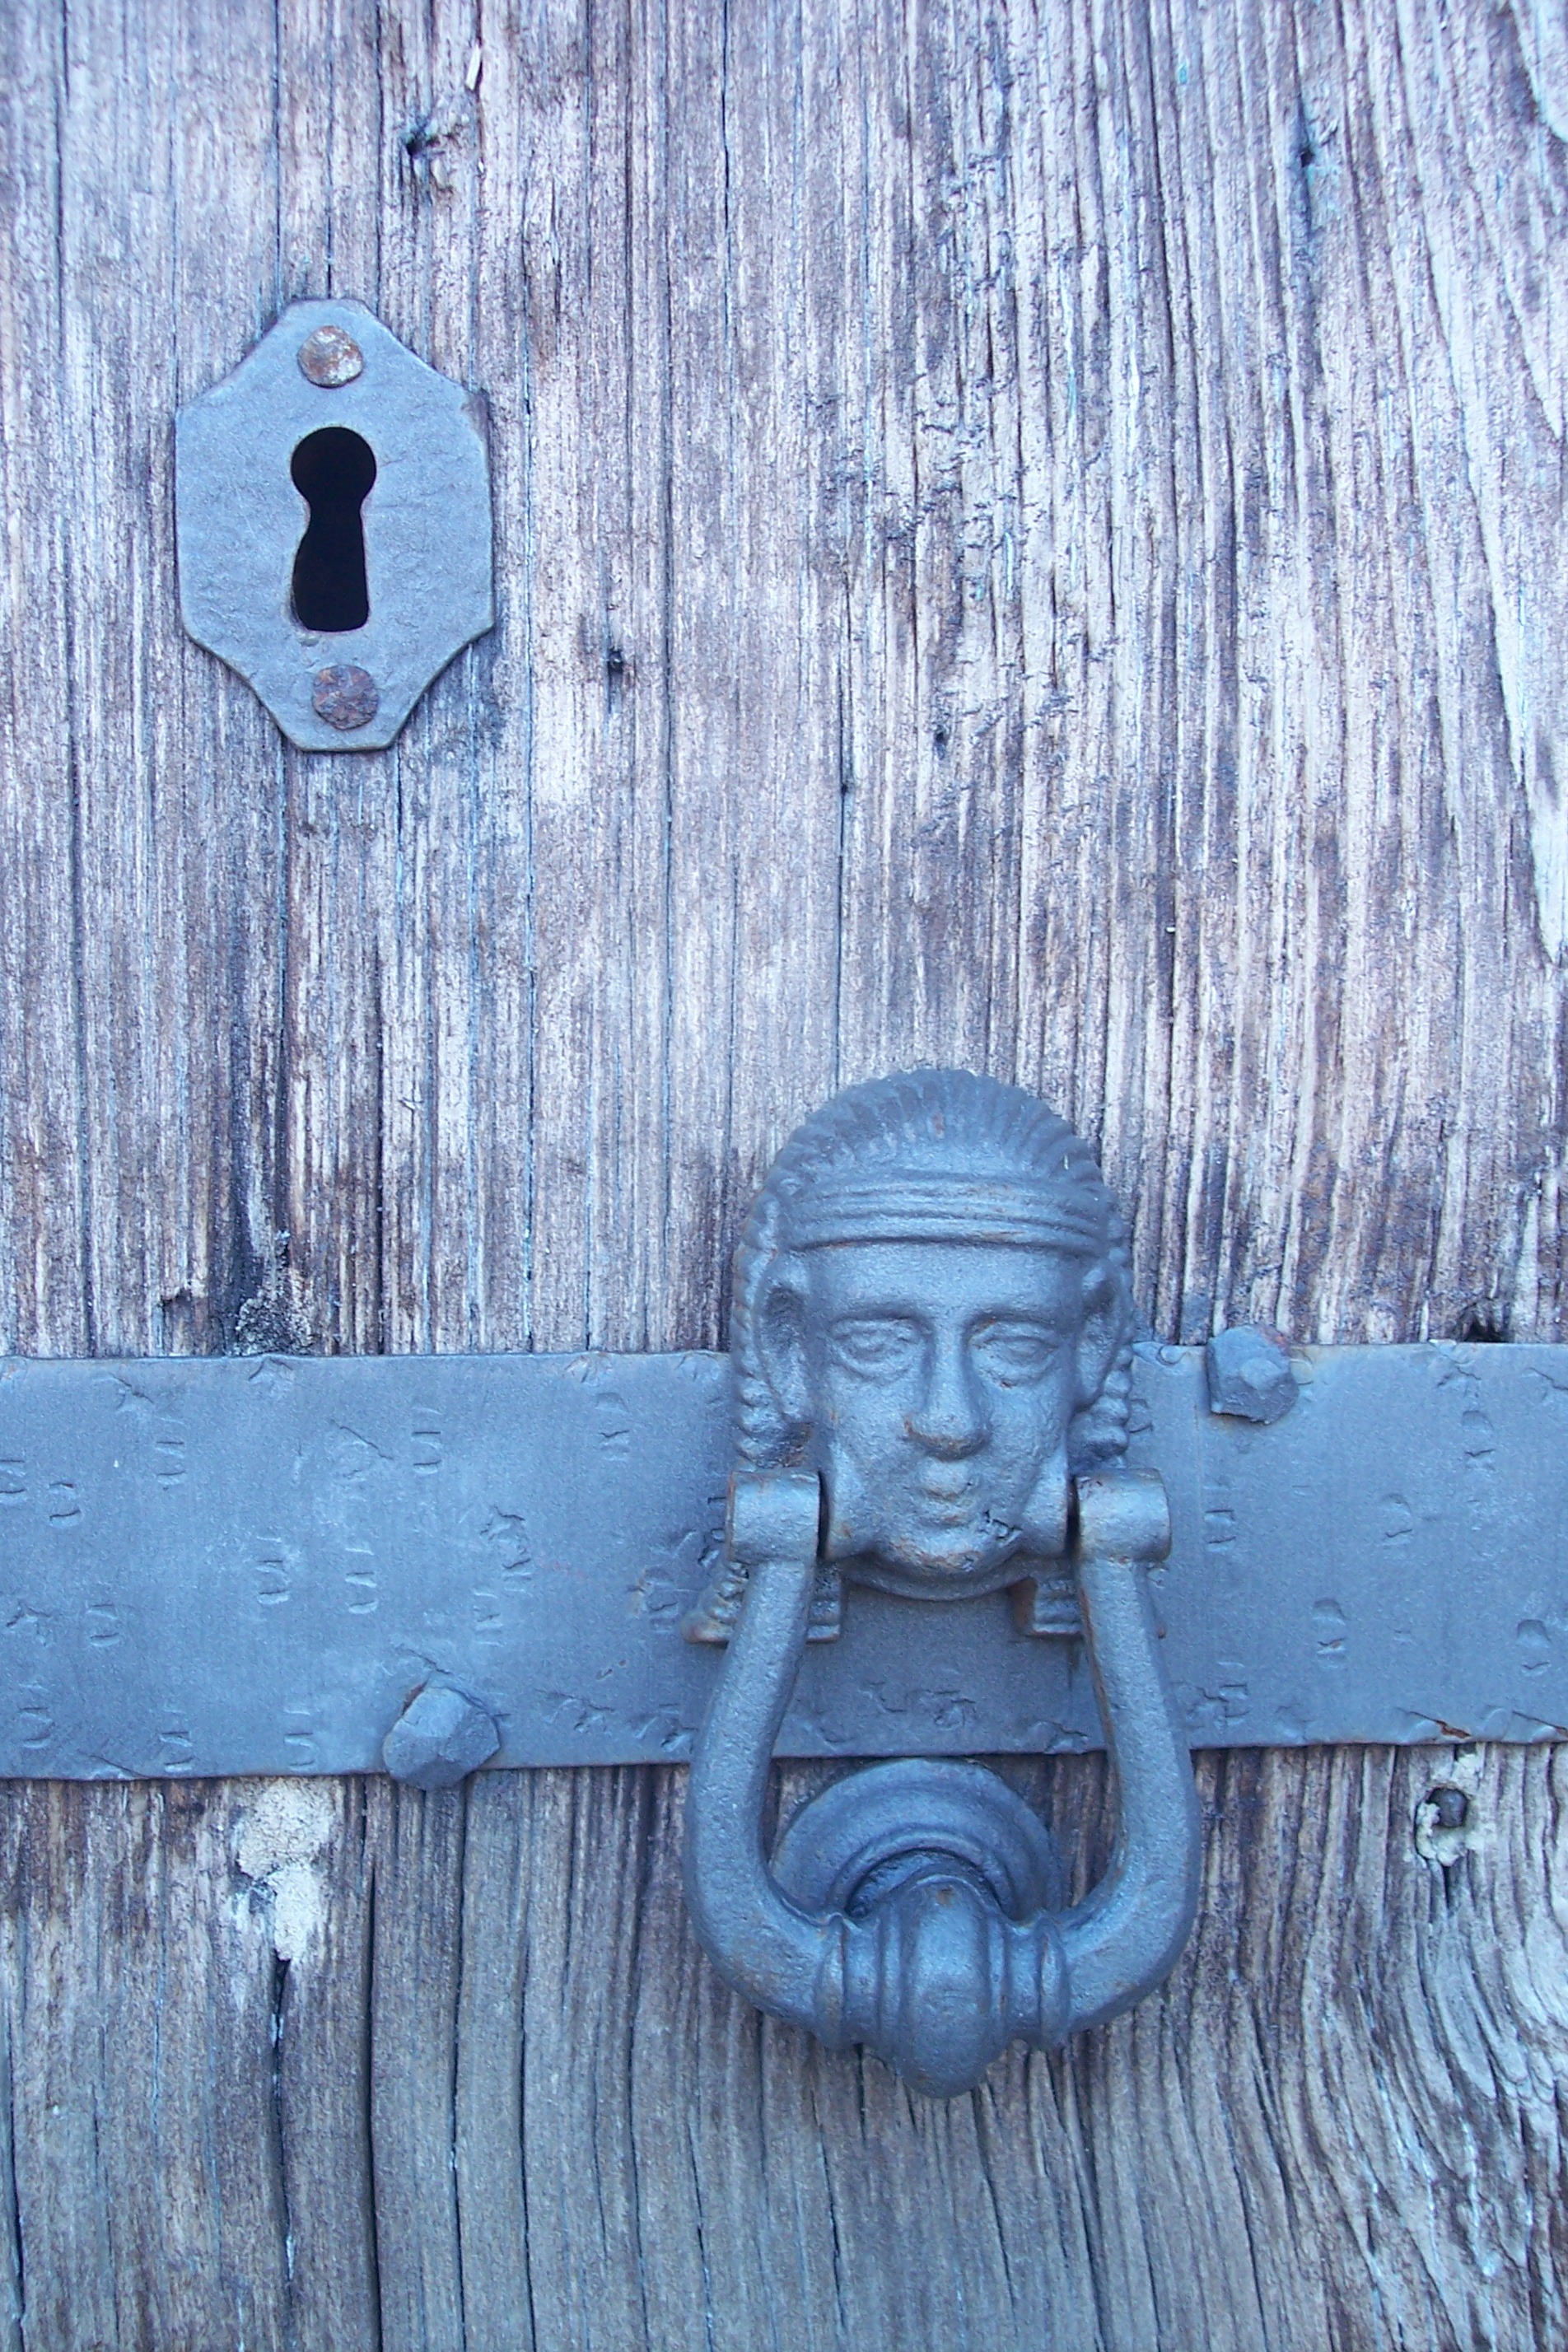
snow, winter, wood, wall, rust, statue, ice, key, blue, door, painting, sculpture, art, sketch, drawing, keyhole, entry, old port, clapper, key patch